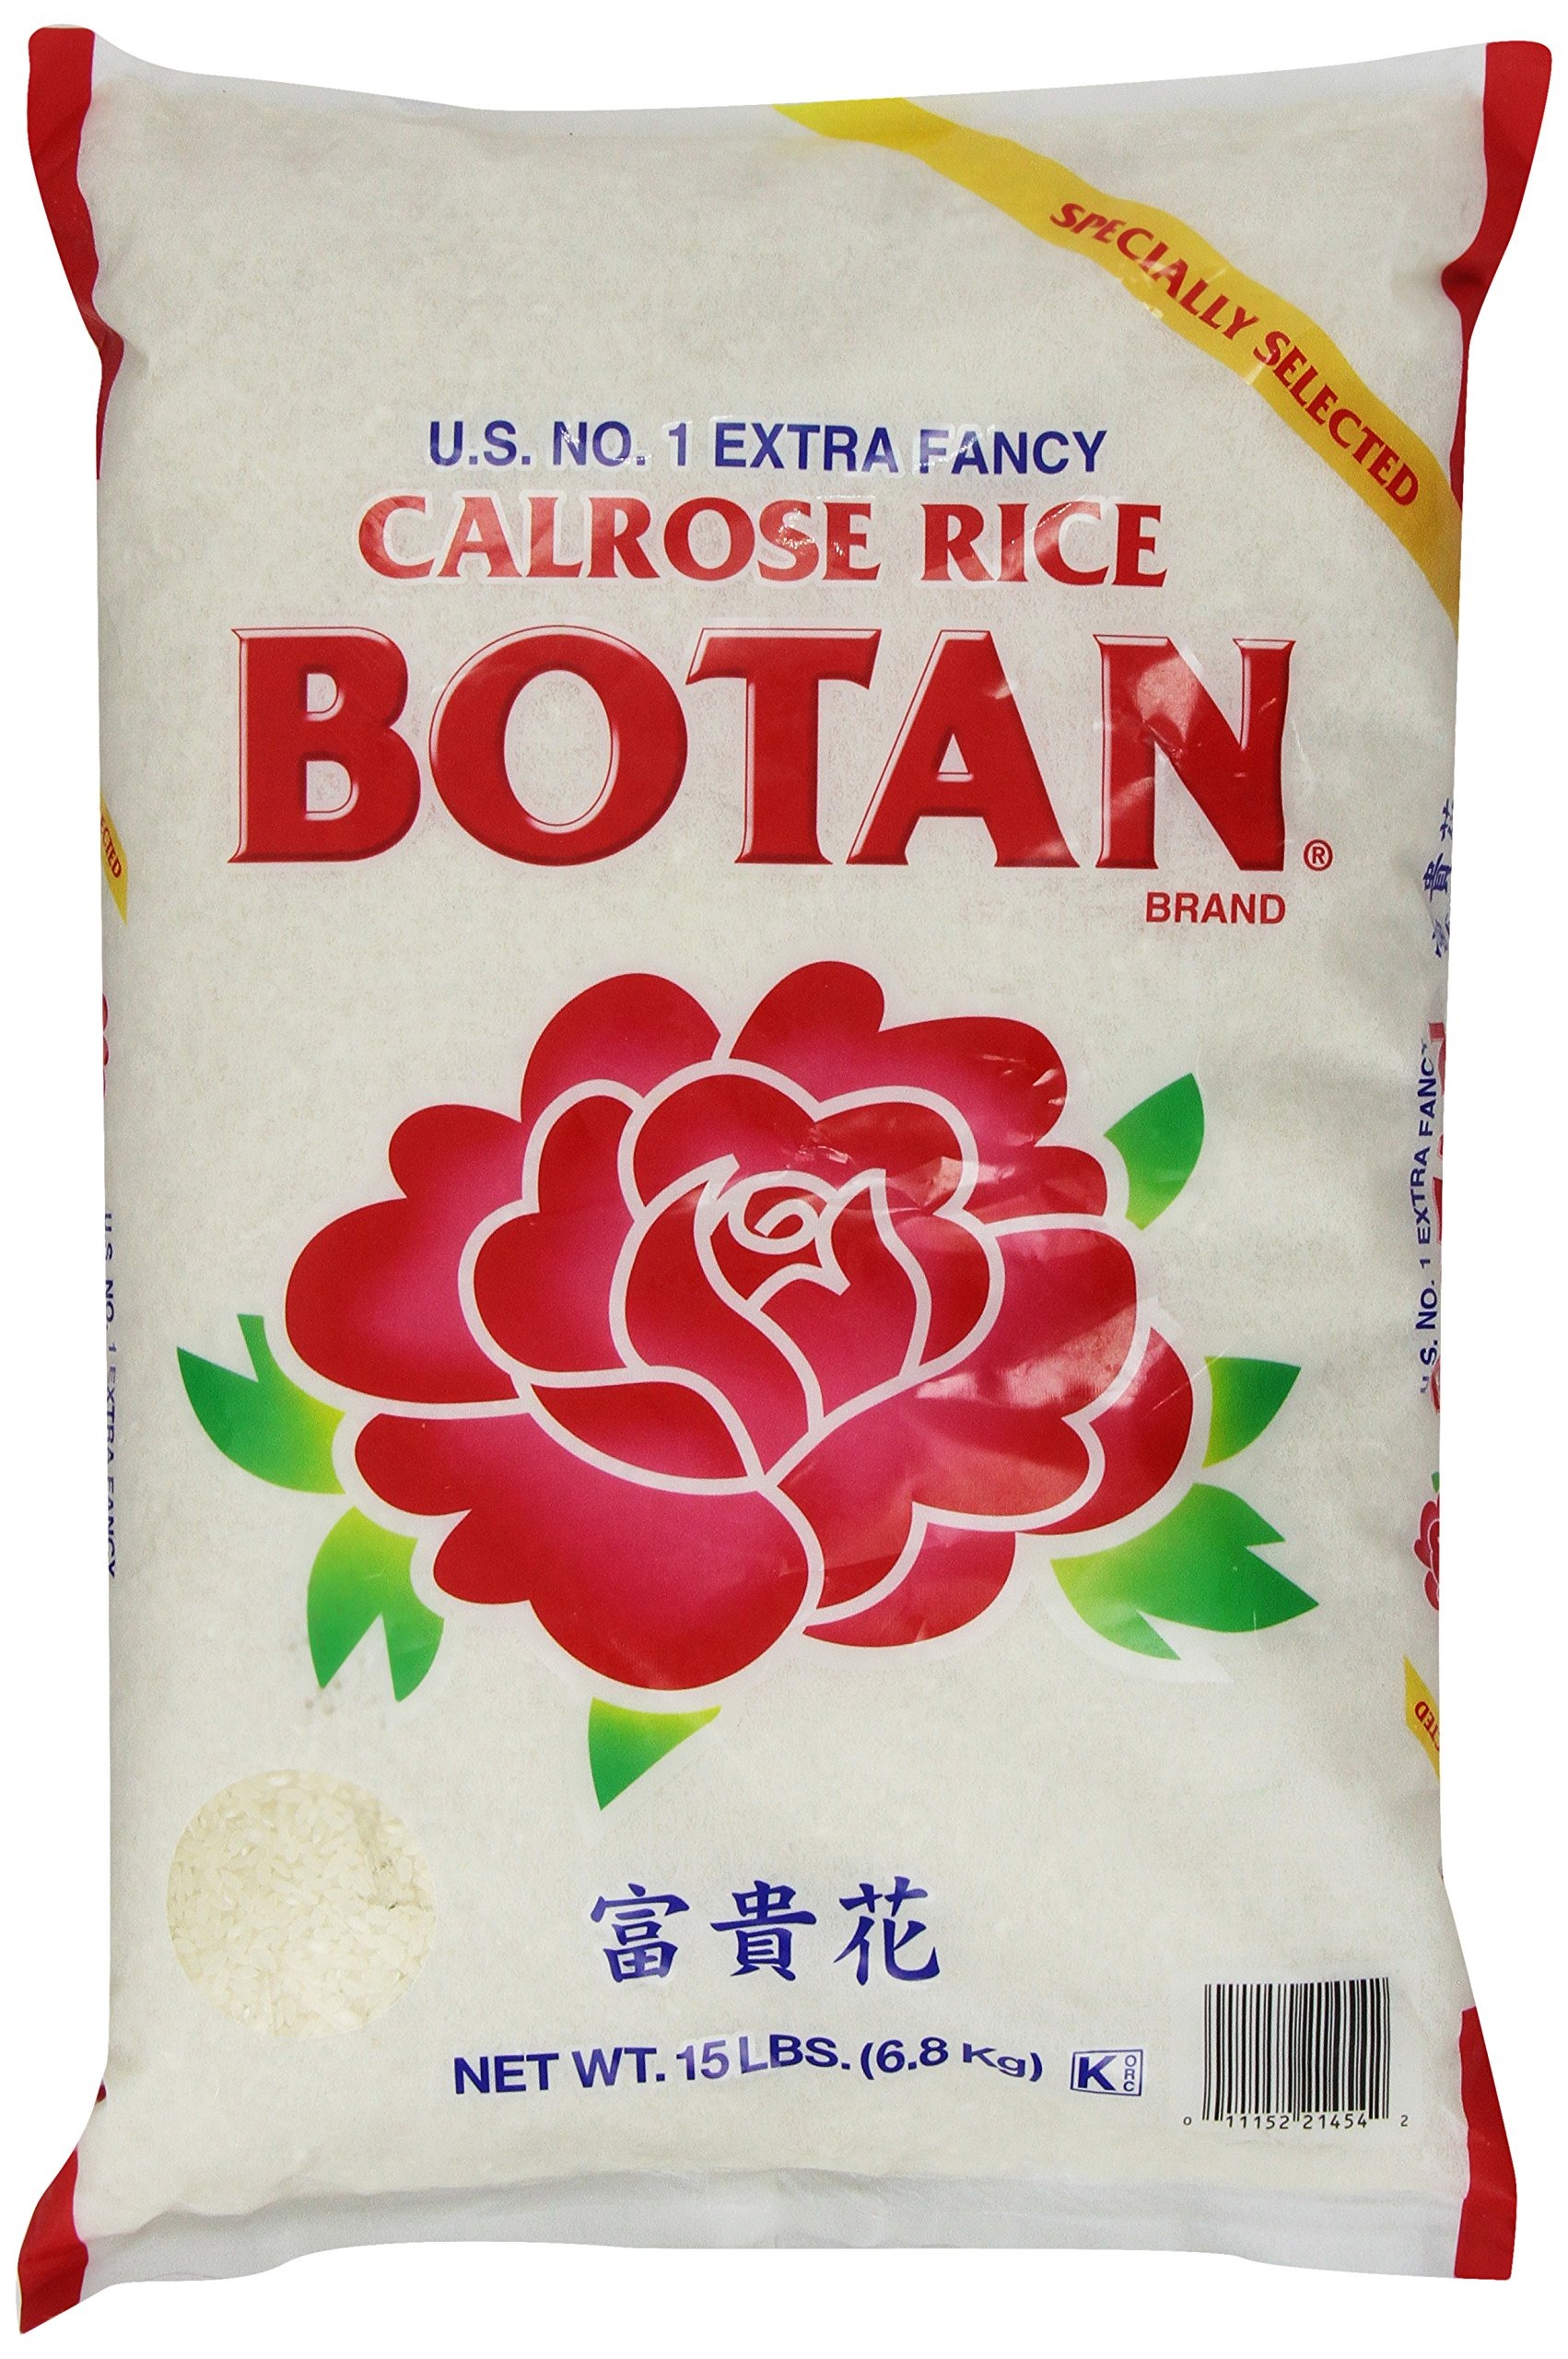
Item Name: Botan Calrose Rice, 15-Pound
Bullet Point 1: 1-15 pound bags
Bullet Point 2: All Natural
Bullet Point 3: Kosher certified
Bullet Point 4: Made in United States
Value: 240.0
Unit: Ounce

Price: 9.99